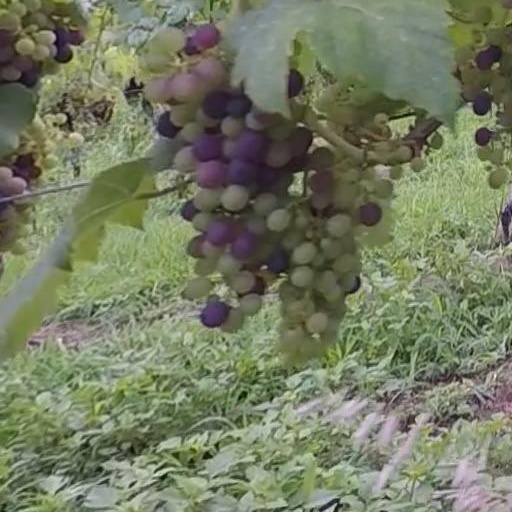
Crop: grape